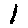
Label: 1